Hobbit

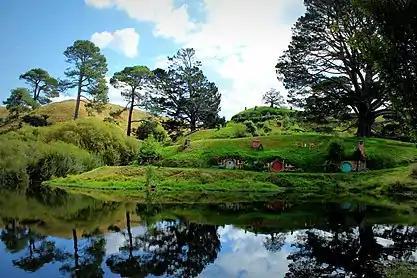
Hobbit holes or smials as depicted in Peter Jackson's "The Lord of the Rings" film trilogy

The term "hobbit", however, has real antecedents in modern English. One is a fact that Tolkien admitted: the title of Sinclair Lewis's 1922 novel "Babbitt", about a "complacent American businessman" who goes through a journey of some kind of self-discovery, facing "near-disgrace"; the Tolkien scholar Tom Shippey observes that there are some parallels here with Bilbo's own journey.